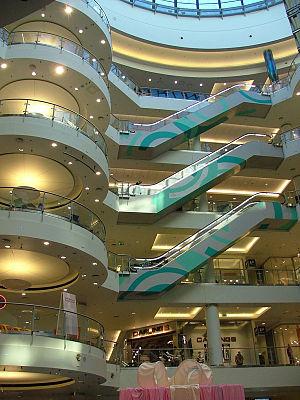
Varsovie est depuis 1596 la capitale de la Pologne et depuis 1999 le chef-lieu de la voïvodie de Mazovie. Elle est située sur la Vistule, à environ 320 km de la mer Baltique et des Carpates. Peuplée par plus d'1,8 million d'habitants, la capitale polonaise est aussi la plus grande ville du pays et la 8ᵉ plus grande de l'Union européenne. Varsovie se divise en dix-huit arrondissements.